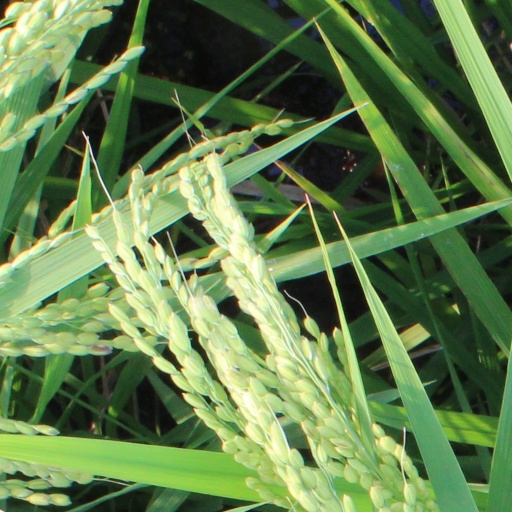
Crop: rice